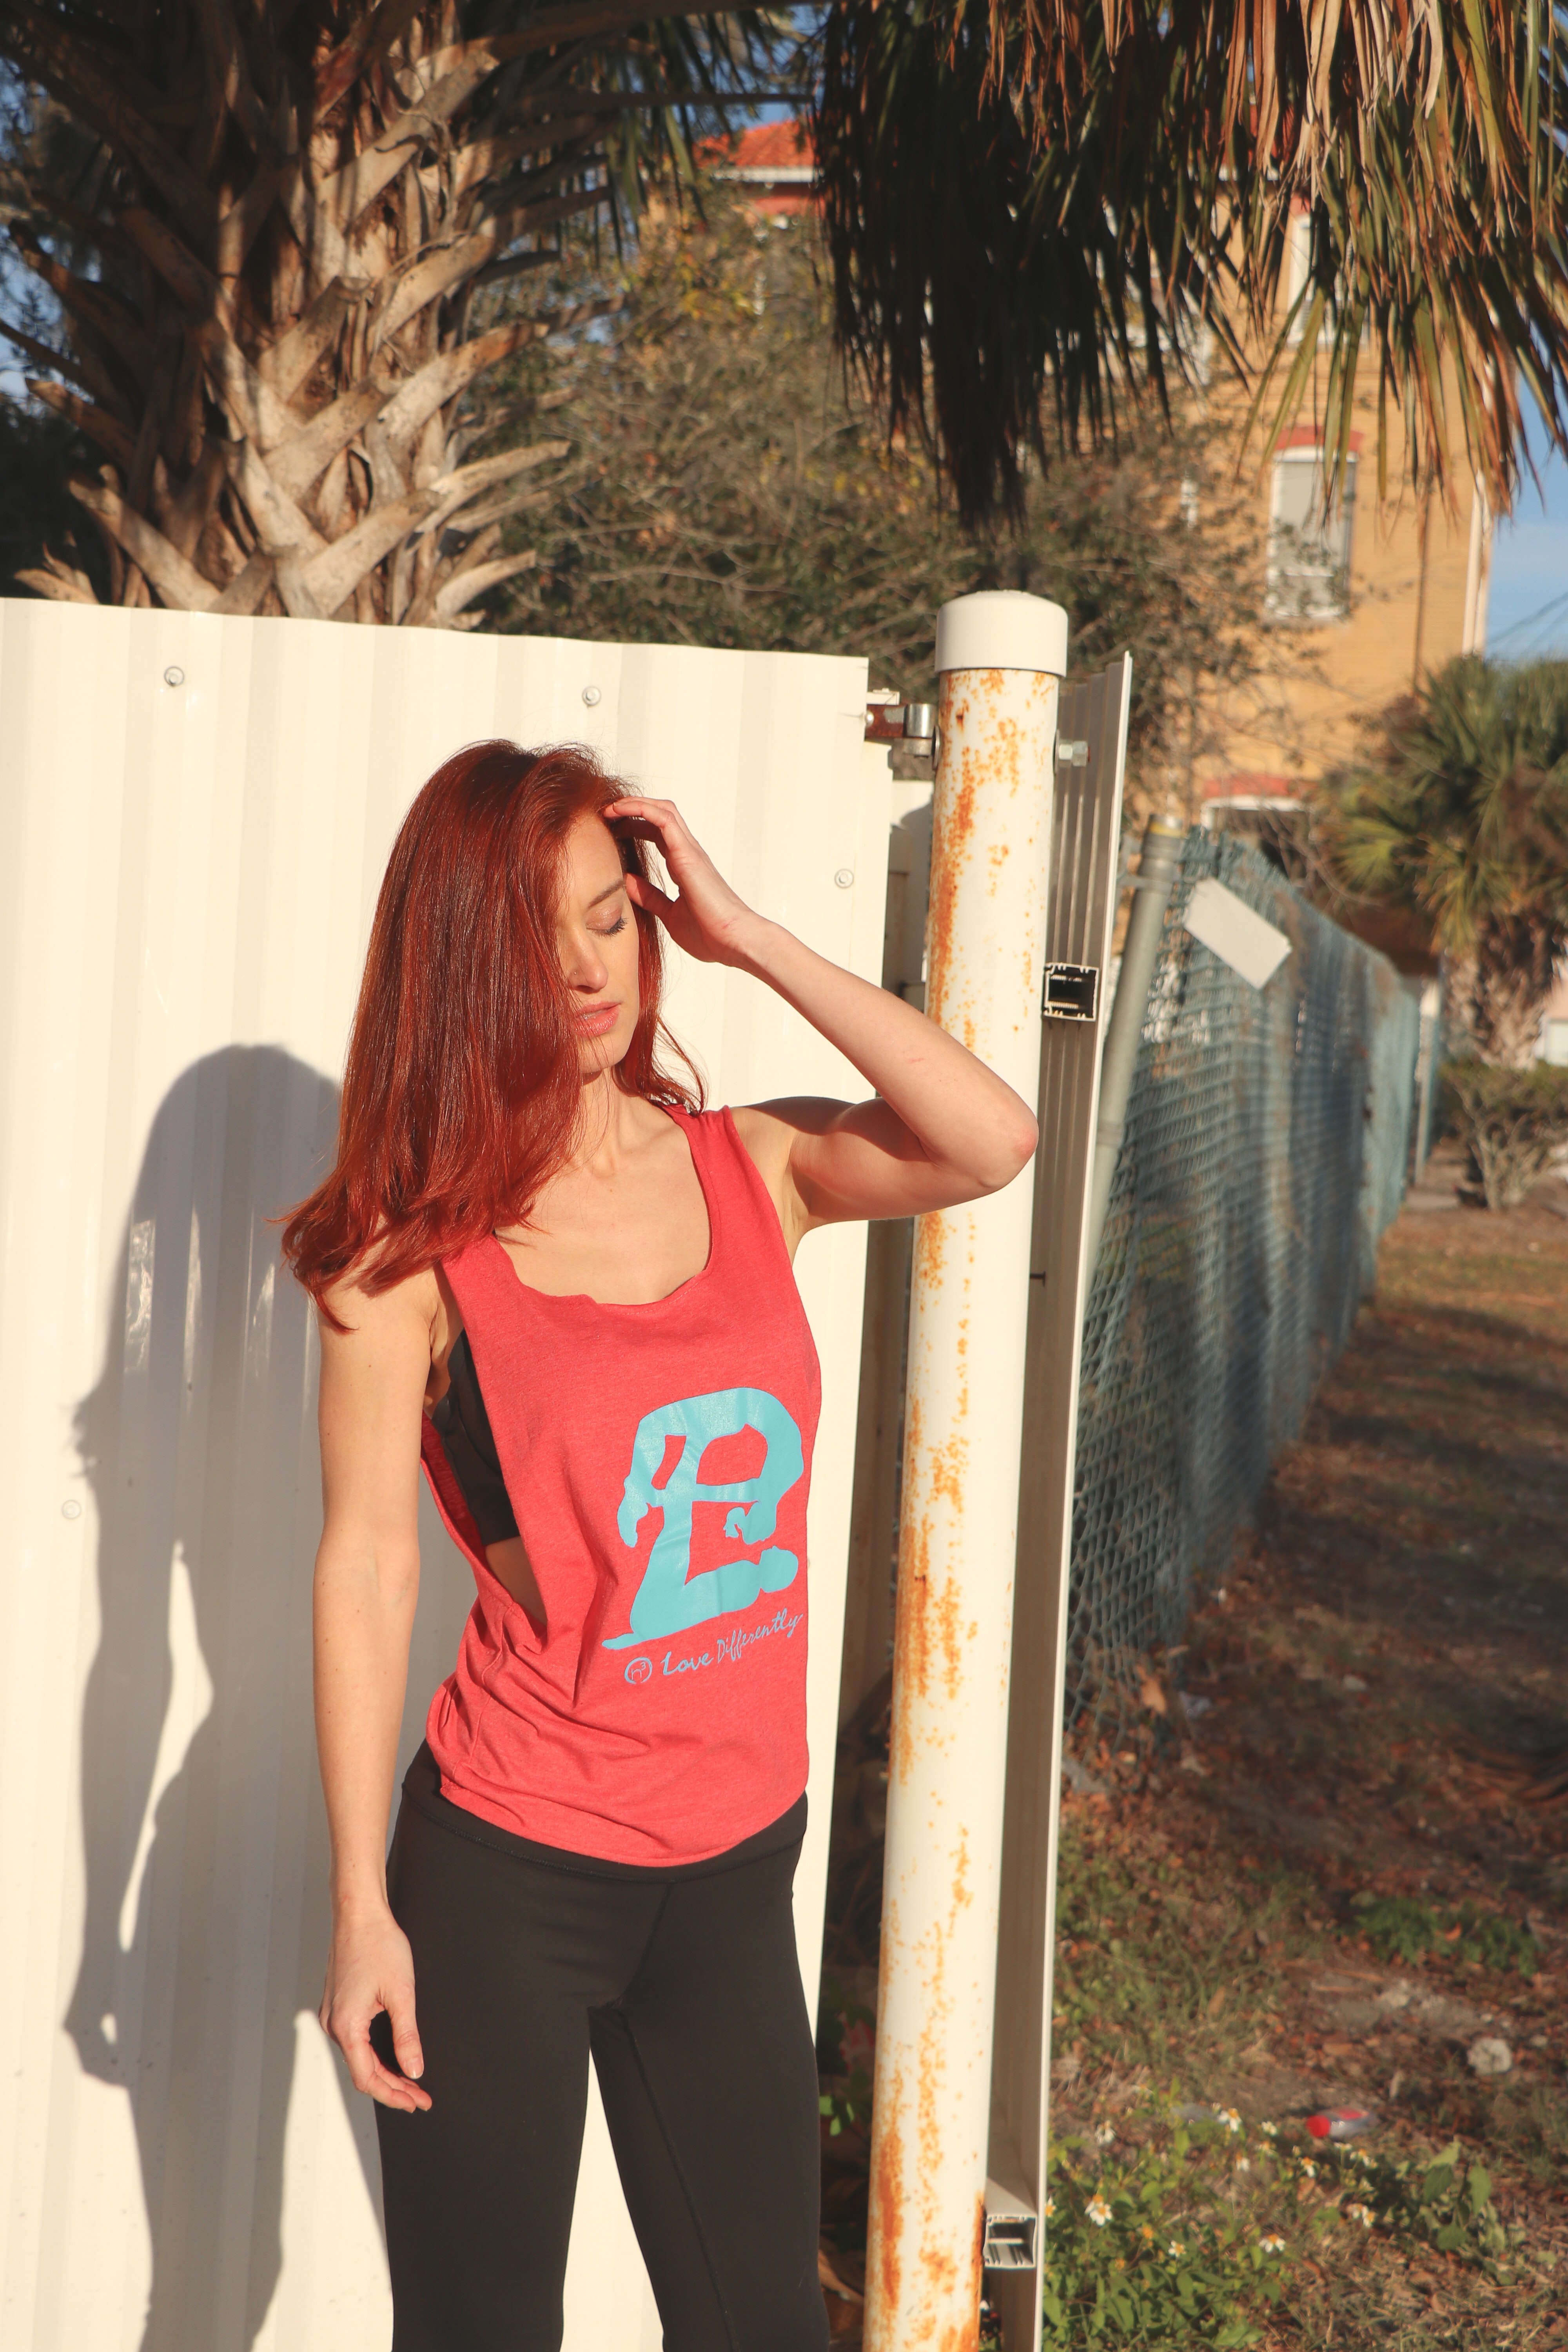
beauty, shoulder, long hair, jeans, photo shoot, trousers, photography, t shirt, brown hair, longboard, sportswear